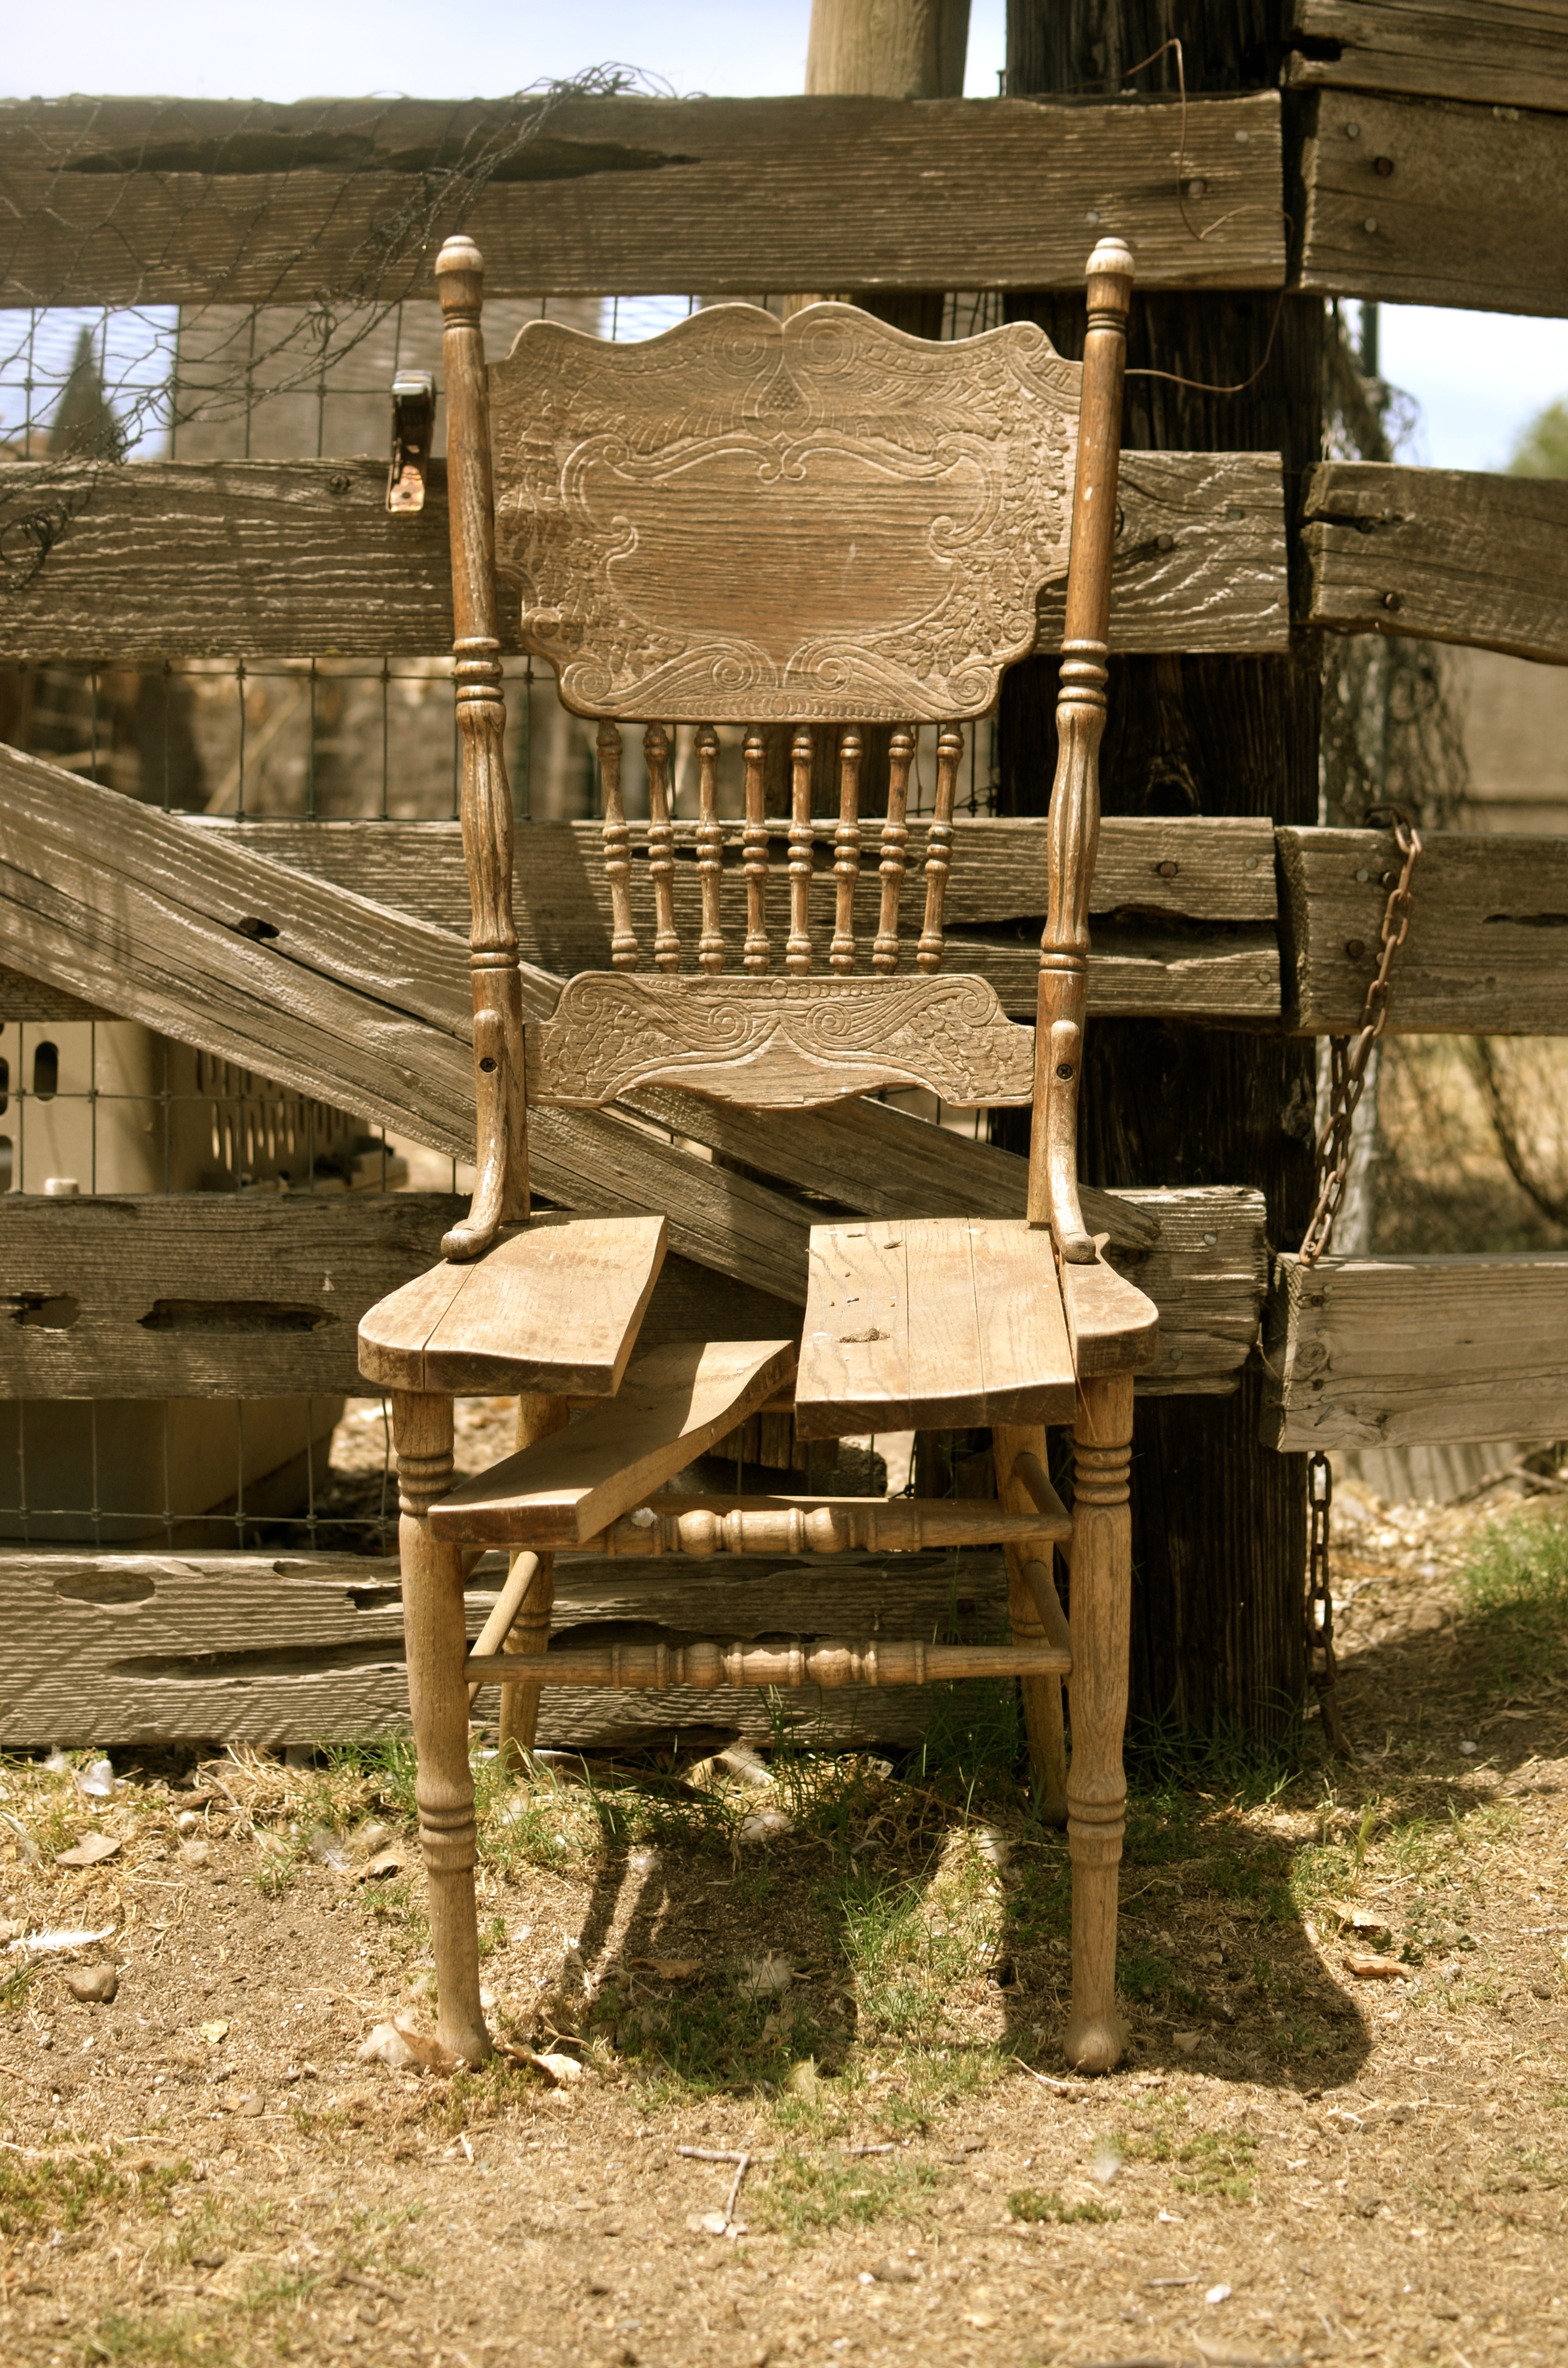
wood, chair, furniture, sculpture, ancient history